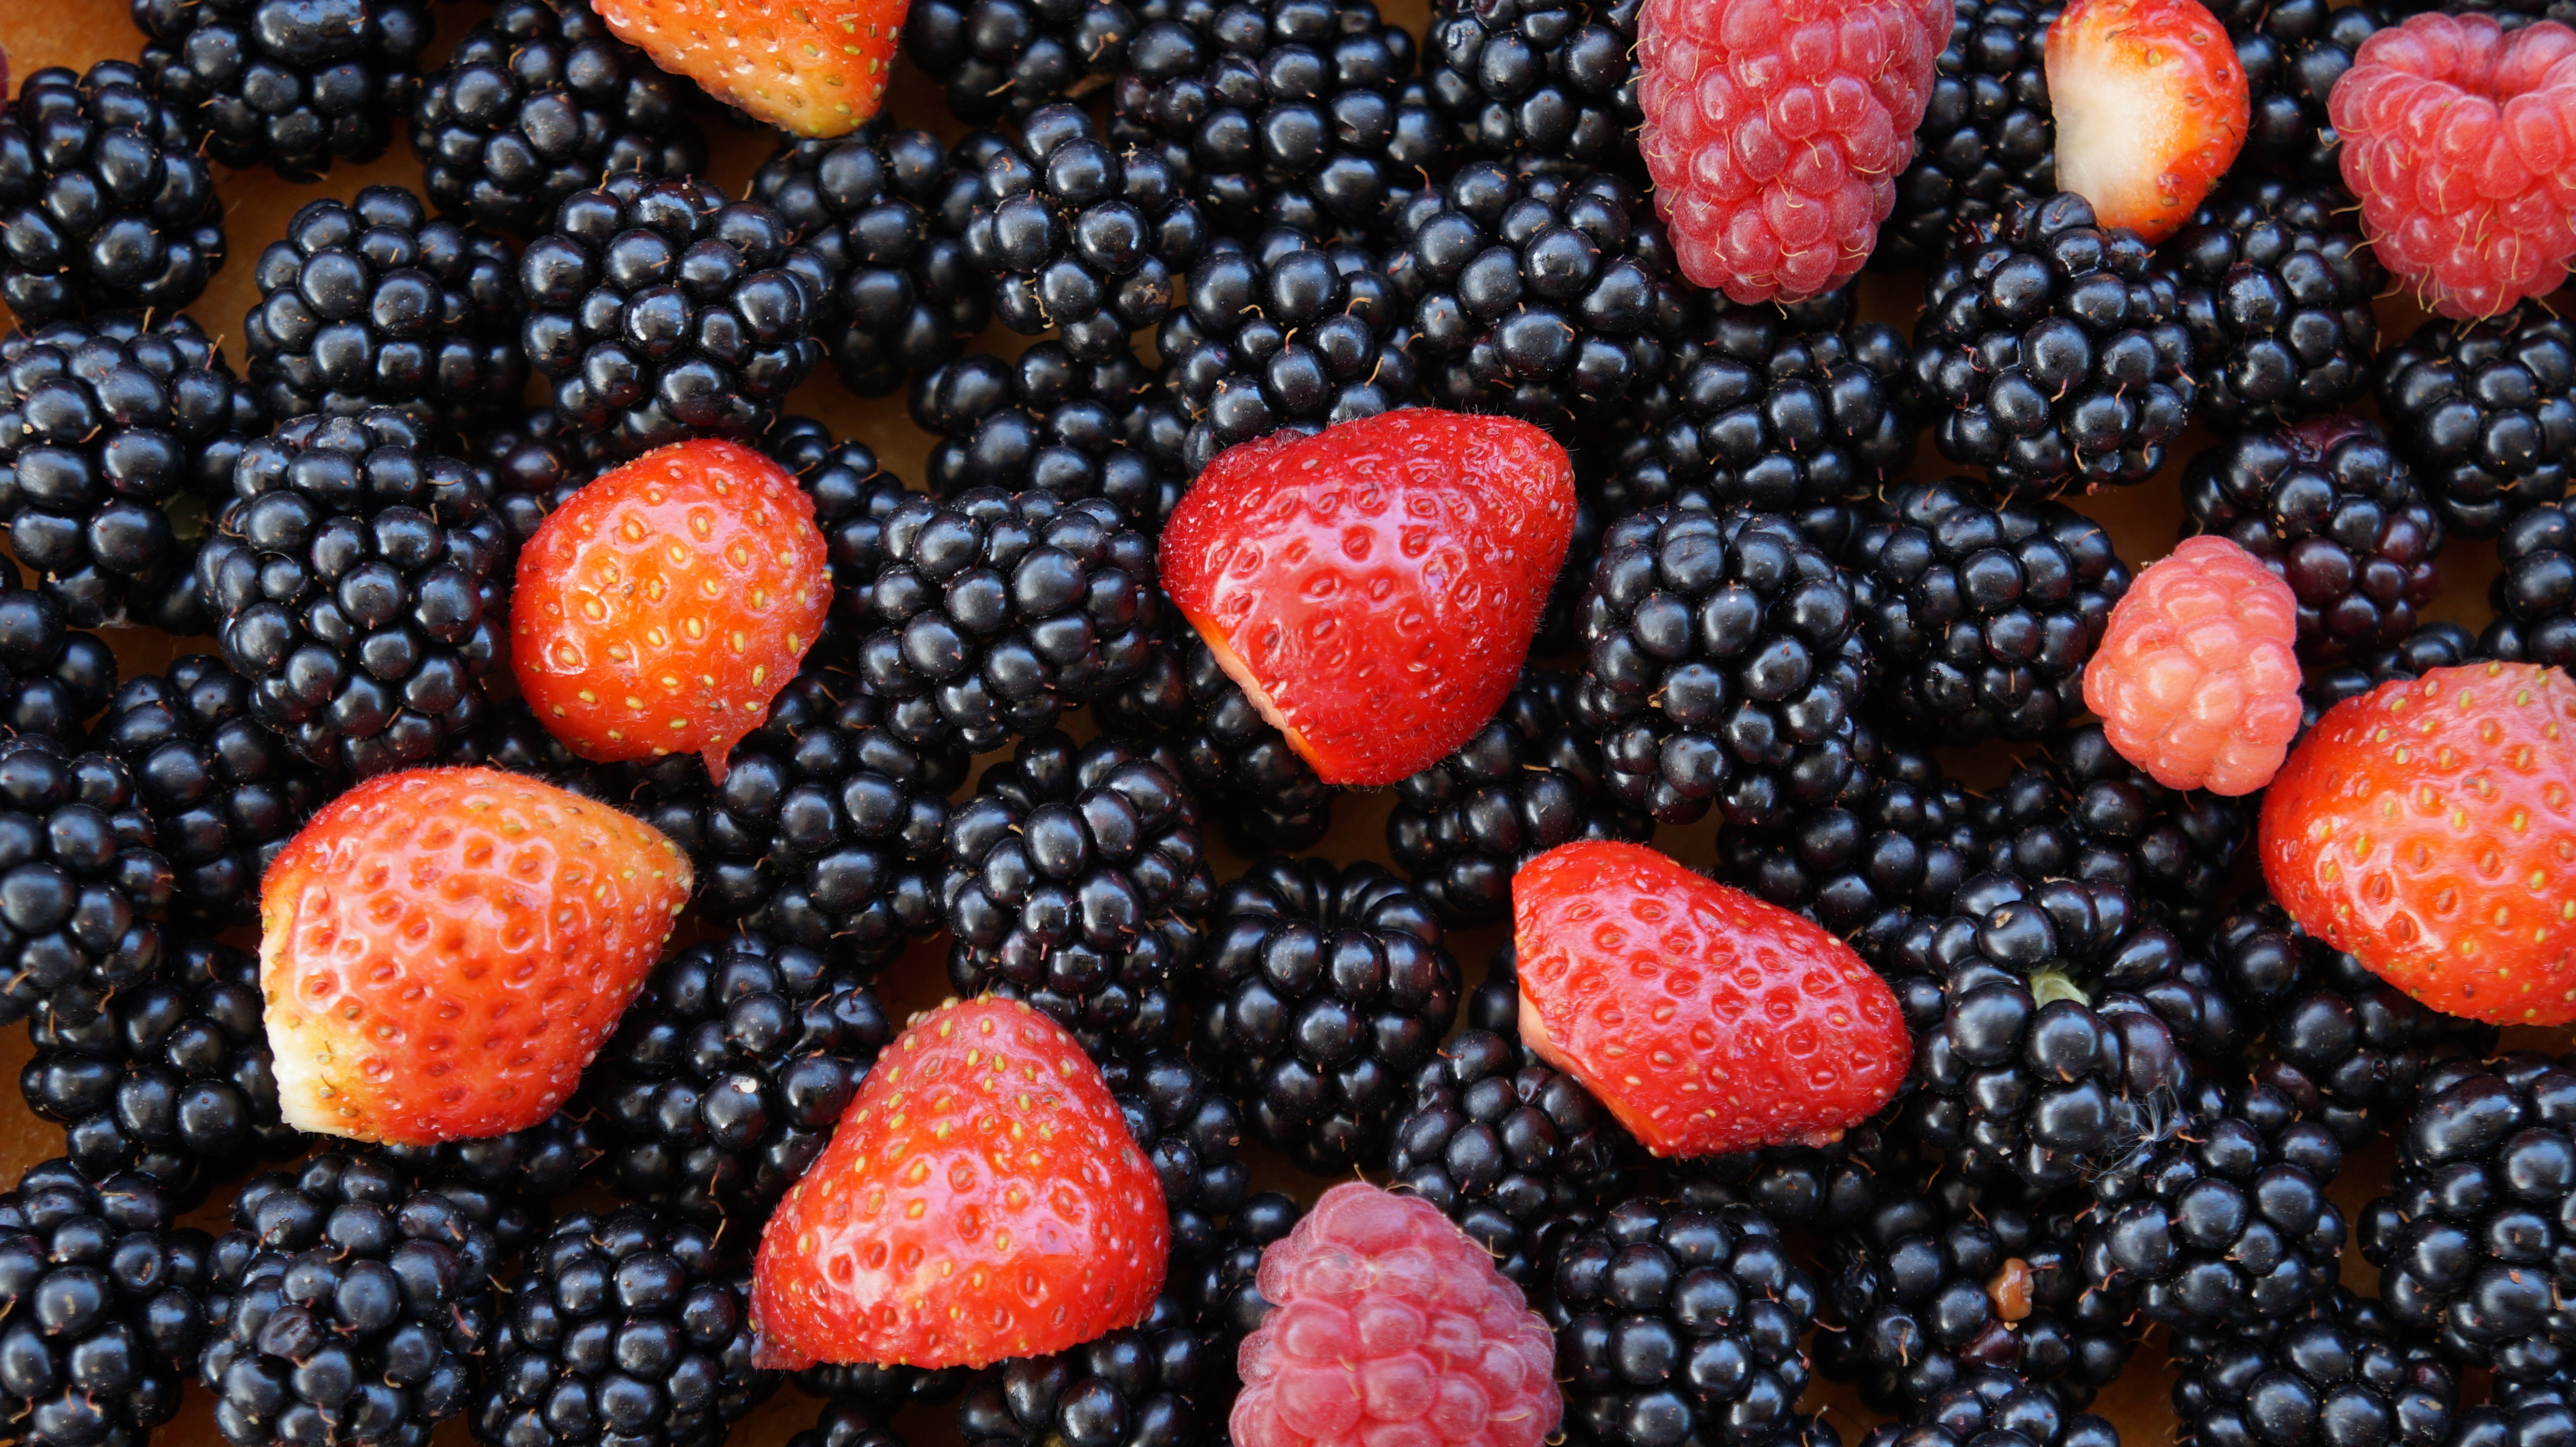
nature, plant, raspberry, fruit, berry, sweet, summer, ripe, food, produce, blackberry, raspberries, strawberries, soft fruit, blackberries, frutti di bosco, zante currant, boysenberry, loganberry